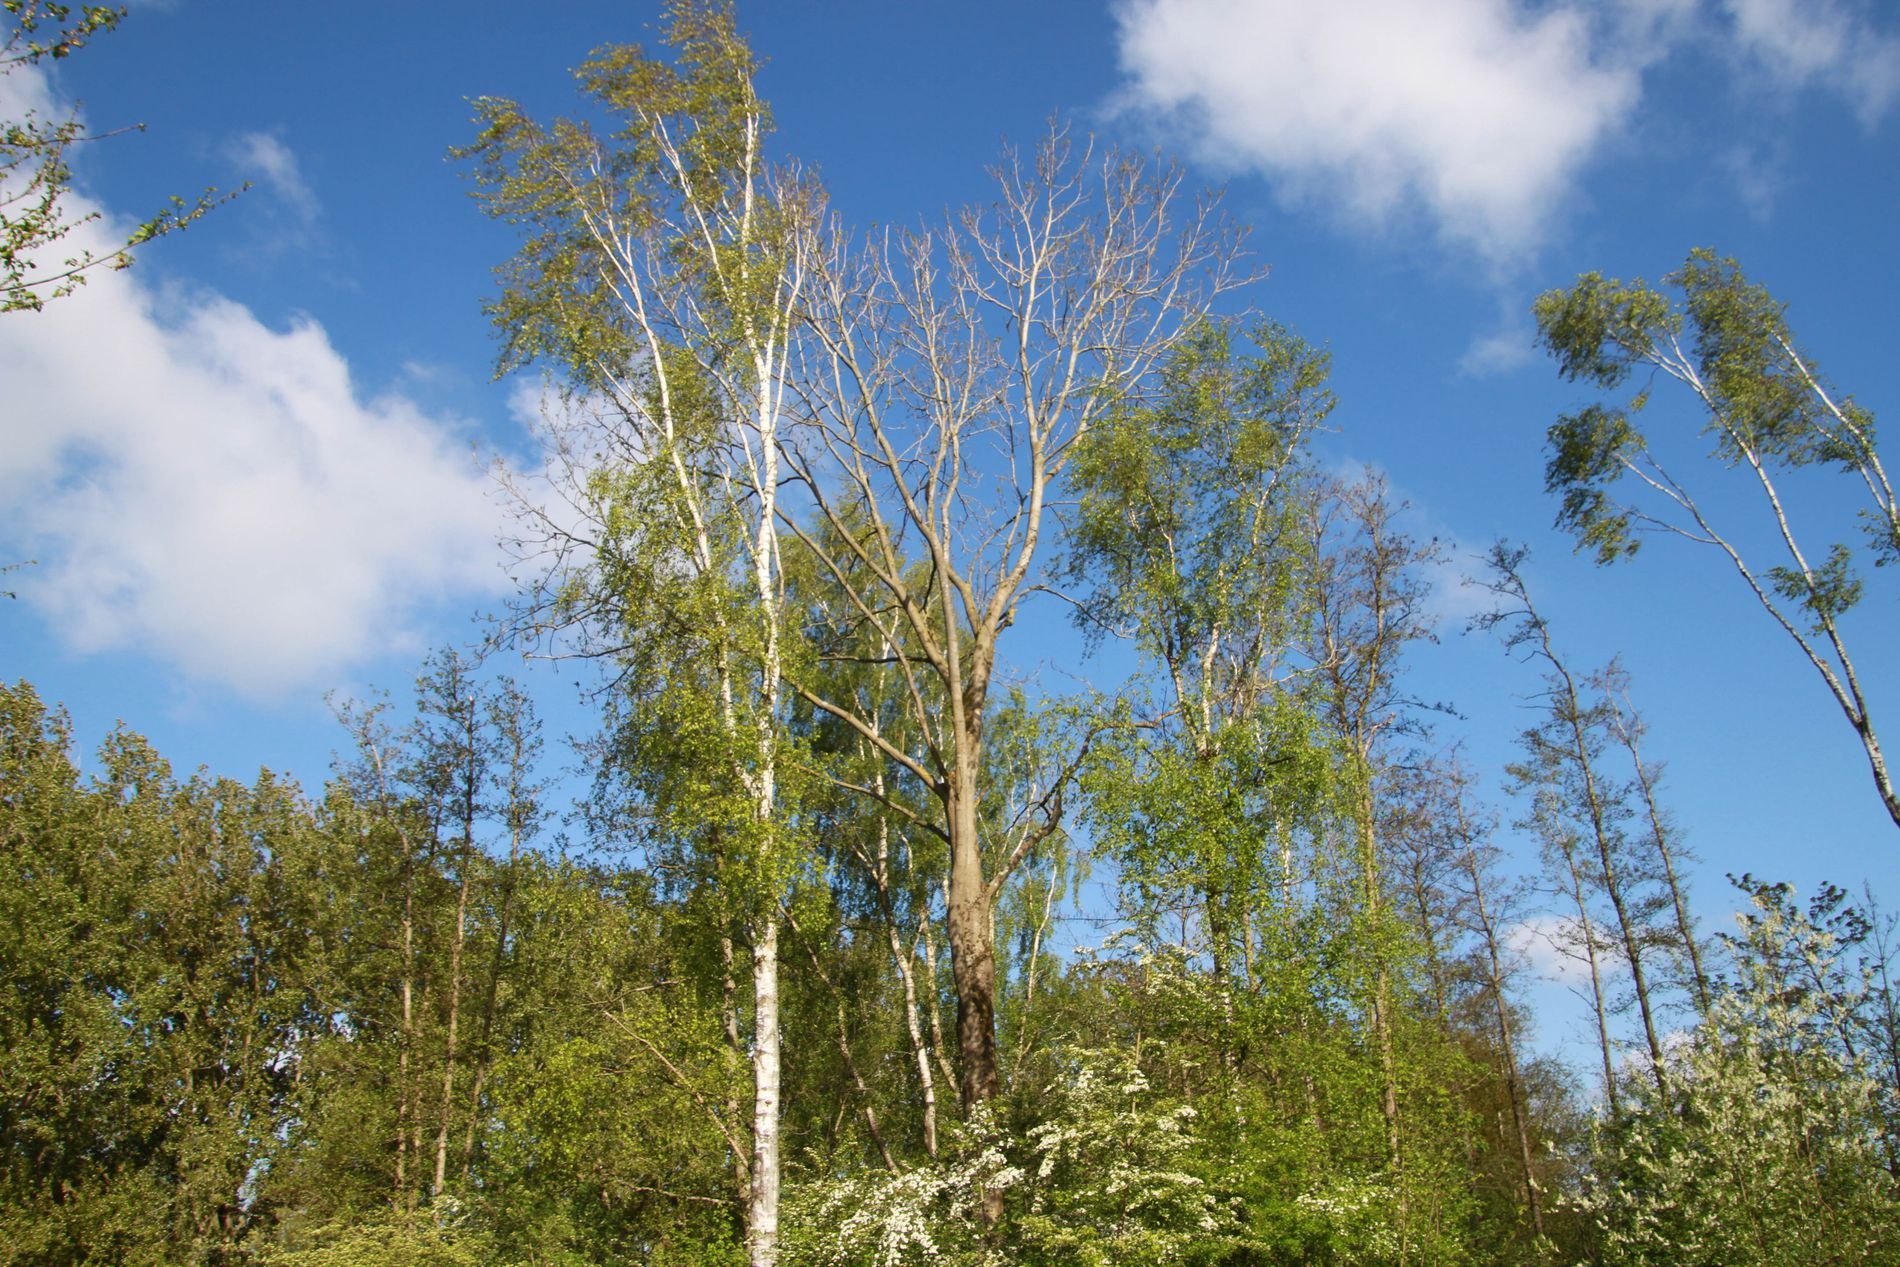
Forest Trees Under Blue Sky
A group of trees and tree branches stands against blue sky with a few a white clouds. Some trees have full green leaves while others have thin branches with few or no leaves. small branches are visible on the top left corner.
Nature shot taken from low-level captures a group of forest tree and tree branches on a clear day. The color mix includes light blue sky, white clouds, and different shades of green from the trees, grey and white from the from the tree trunks . The natural lighting highlights the contrast between the green leaves and the dry ones.
Labels: Plant, Tree, Vegetation, Grove, Land, Nature, Outdoors, Woodland, Birch, Tree Trunk, Scenery, Sky, Oak, Sycamore, Cloud, Landscape, Rainforest, Fir, Jungle, Trees, Tree Branch, Tree Branches